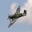
Label: airplane